Neobyzantine Octoechos

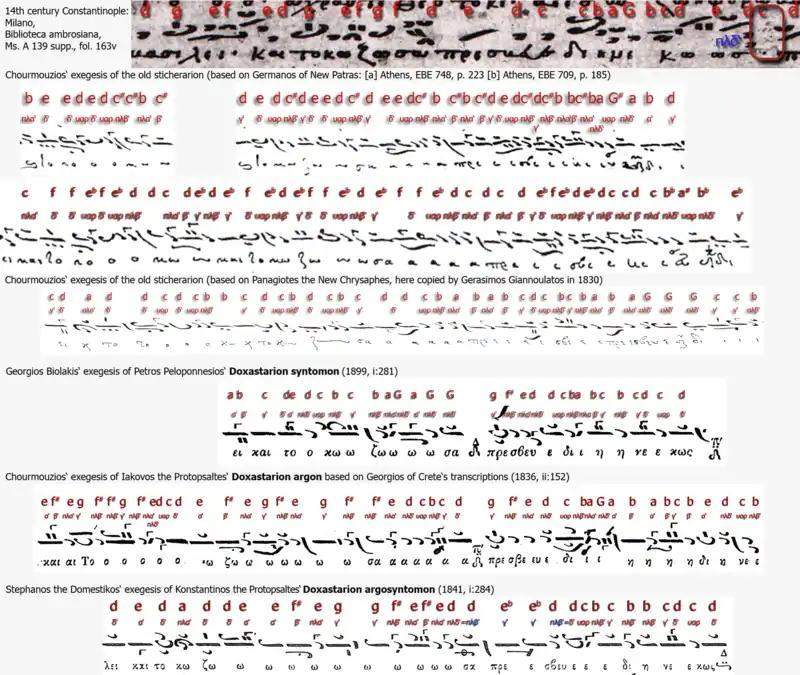
Doxastikon oktaechon Θεαρχίῳ νεύματι—one kolon taken from the old sticherarion and several transcriptions according to the traditional method and according to the abridged versions of the New Method

This composition, one of three of the sticheraric repertory which pass through all the 8 echoi, had never been a subject of a kalophonic composition, because it could not be subdivided into two or three sections like most of the stichera of the 14th-century sticherarion which did pass through one or two other echoi close to the one indicated by the main signature.